Transformers: The Headmasters

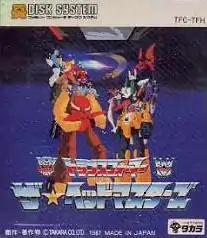
Cover art

A video game based on the series was released by Takara in 1987 for the Family Computer Disk System (FDS). It has single-player and multiplayer modes, and it uses a floppy disk for the save game feature.